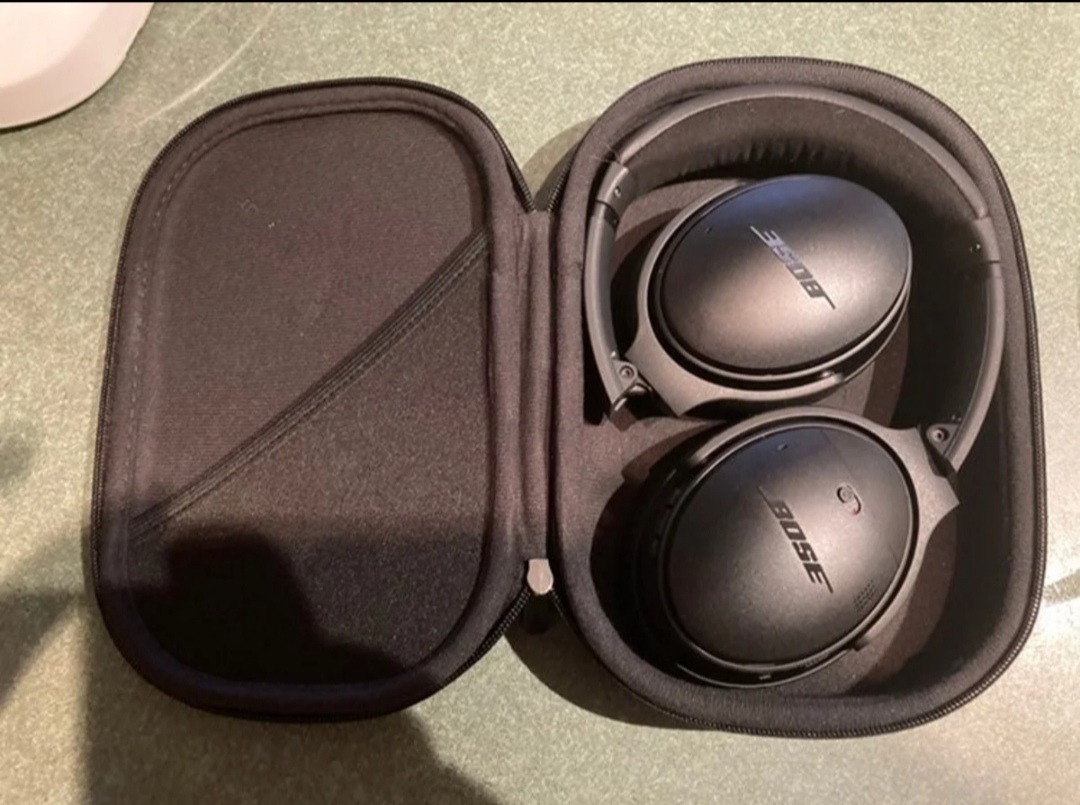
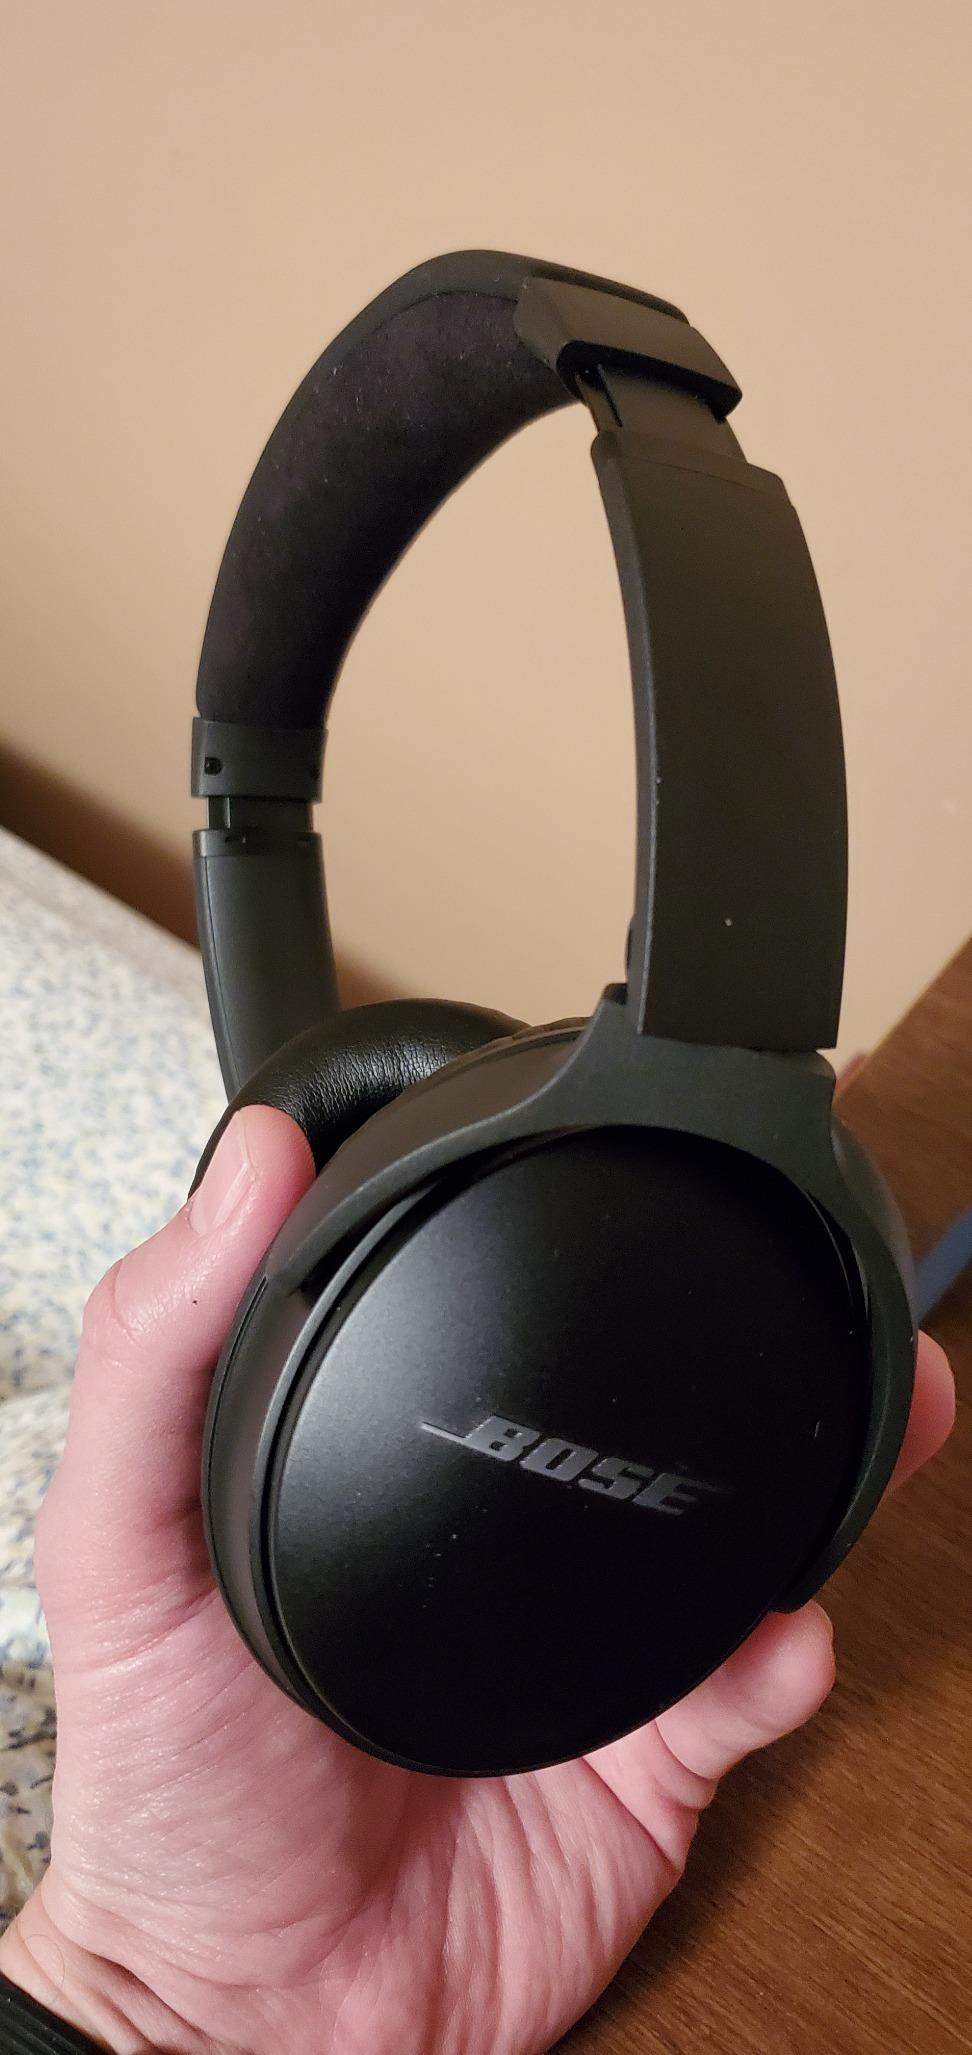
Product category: headphones
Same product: yes